Mamilla

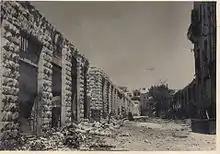
Mamilla in ruins, c. 1949

The British attempted to preserve historical structures in Jerusalem, among which the city walls were identified as such an element, so British workers acted to clear away the stalls on their perimeter and maintain an open area between the walls and the rest of the New City in the interest of an aesthetically pleasing visual basin. By the same token, planners demolished the Ottoman clock tower to preserve a historic skyline.